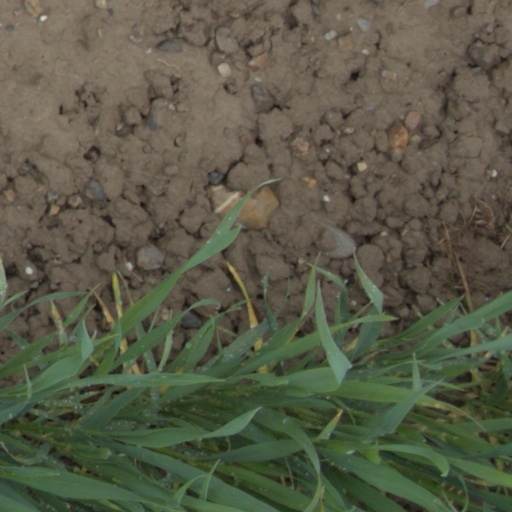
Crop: wheat